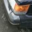
Label: automobile